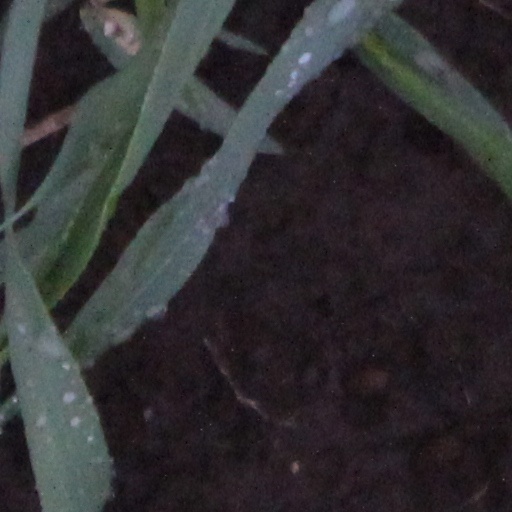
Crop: wheat